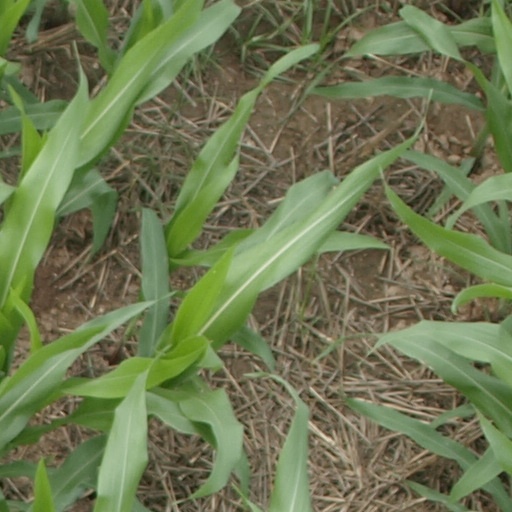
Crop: maize; corn